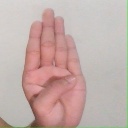
अक्षर: ब